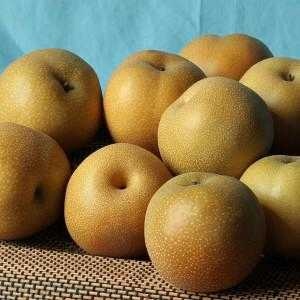
Label: Pear